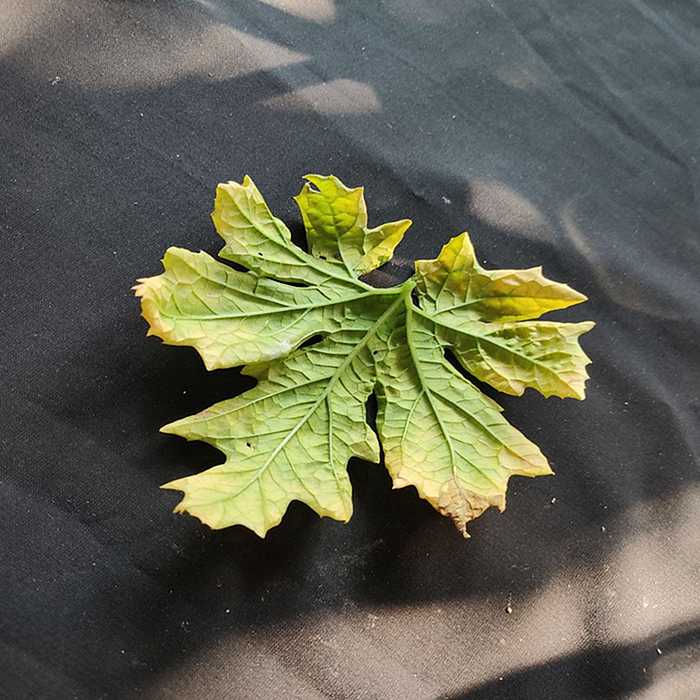
Plant: Bitter Gourd
Label: Fusarium wilt